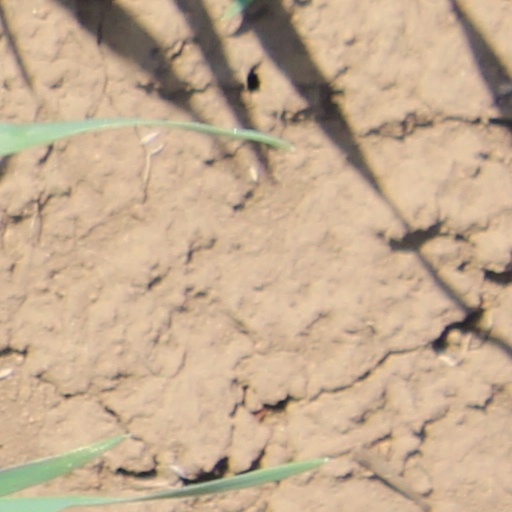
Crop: wheat